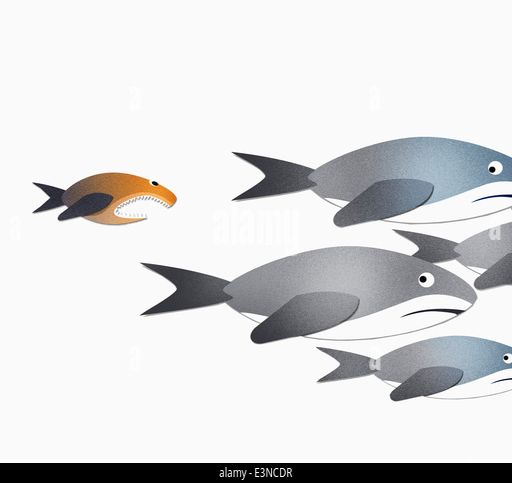
a small fish chasing sharks over white background